Billie Piper

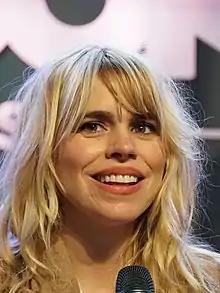
Piper at the 2019 Brussels Comic Con

Billie Paul Piper (born Leian Paul Piper; 22 September 1982) is an English actress and former singer who is best known for her portrayal of Rose Tyler in "Doctor Who" between 2005 and 2010.